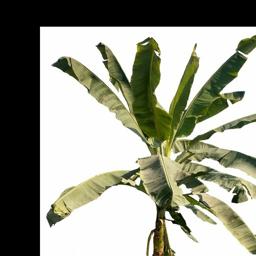
Label: MALBHOG LEAF